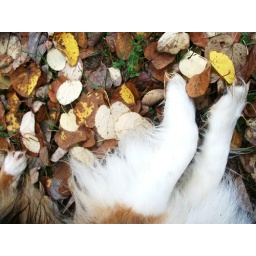
My doggy laying in his favorite spot outside - What he calls home